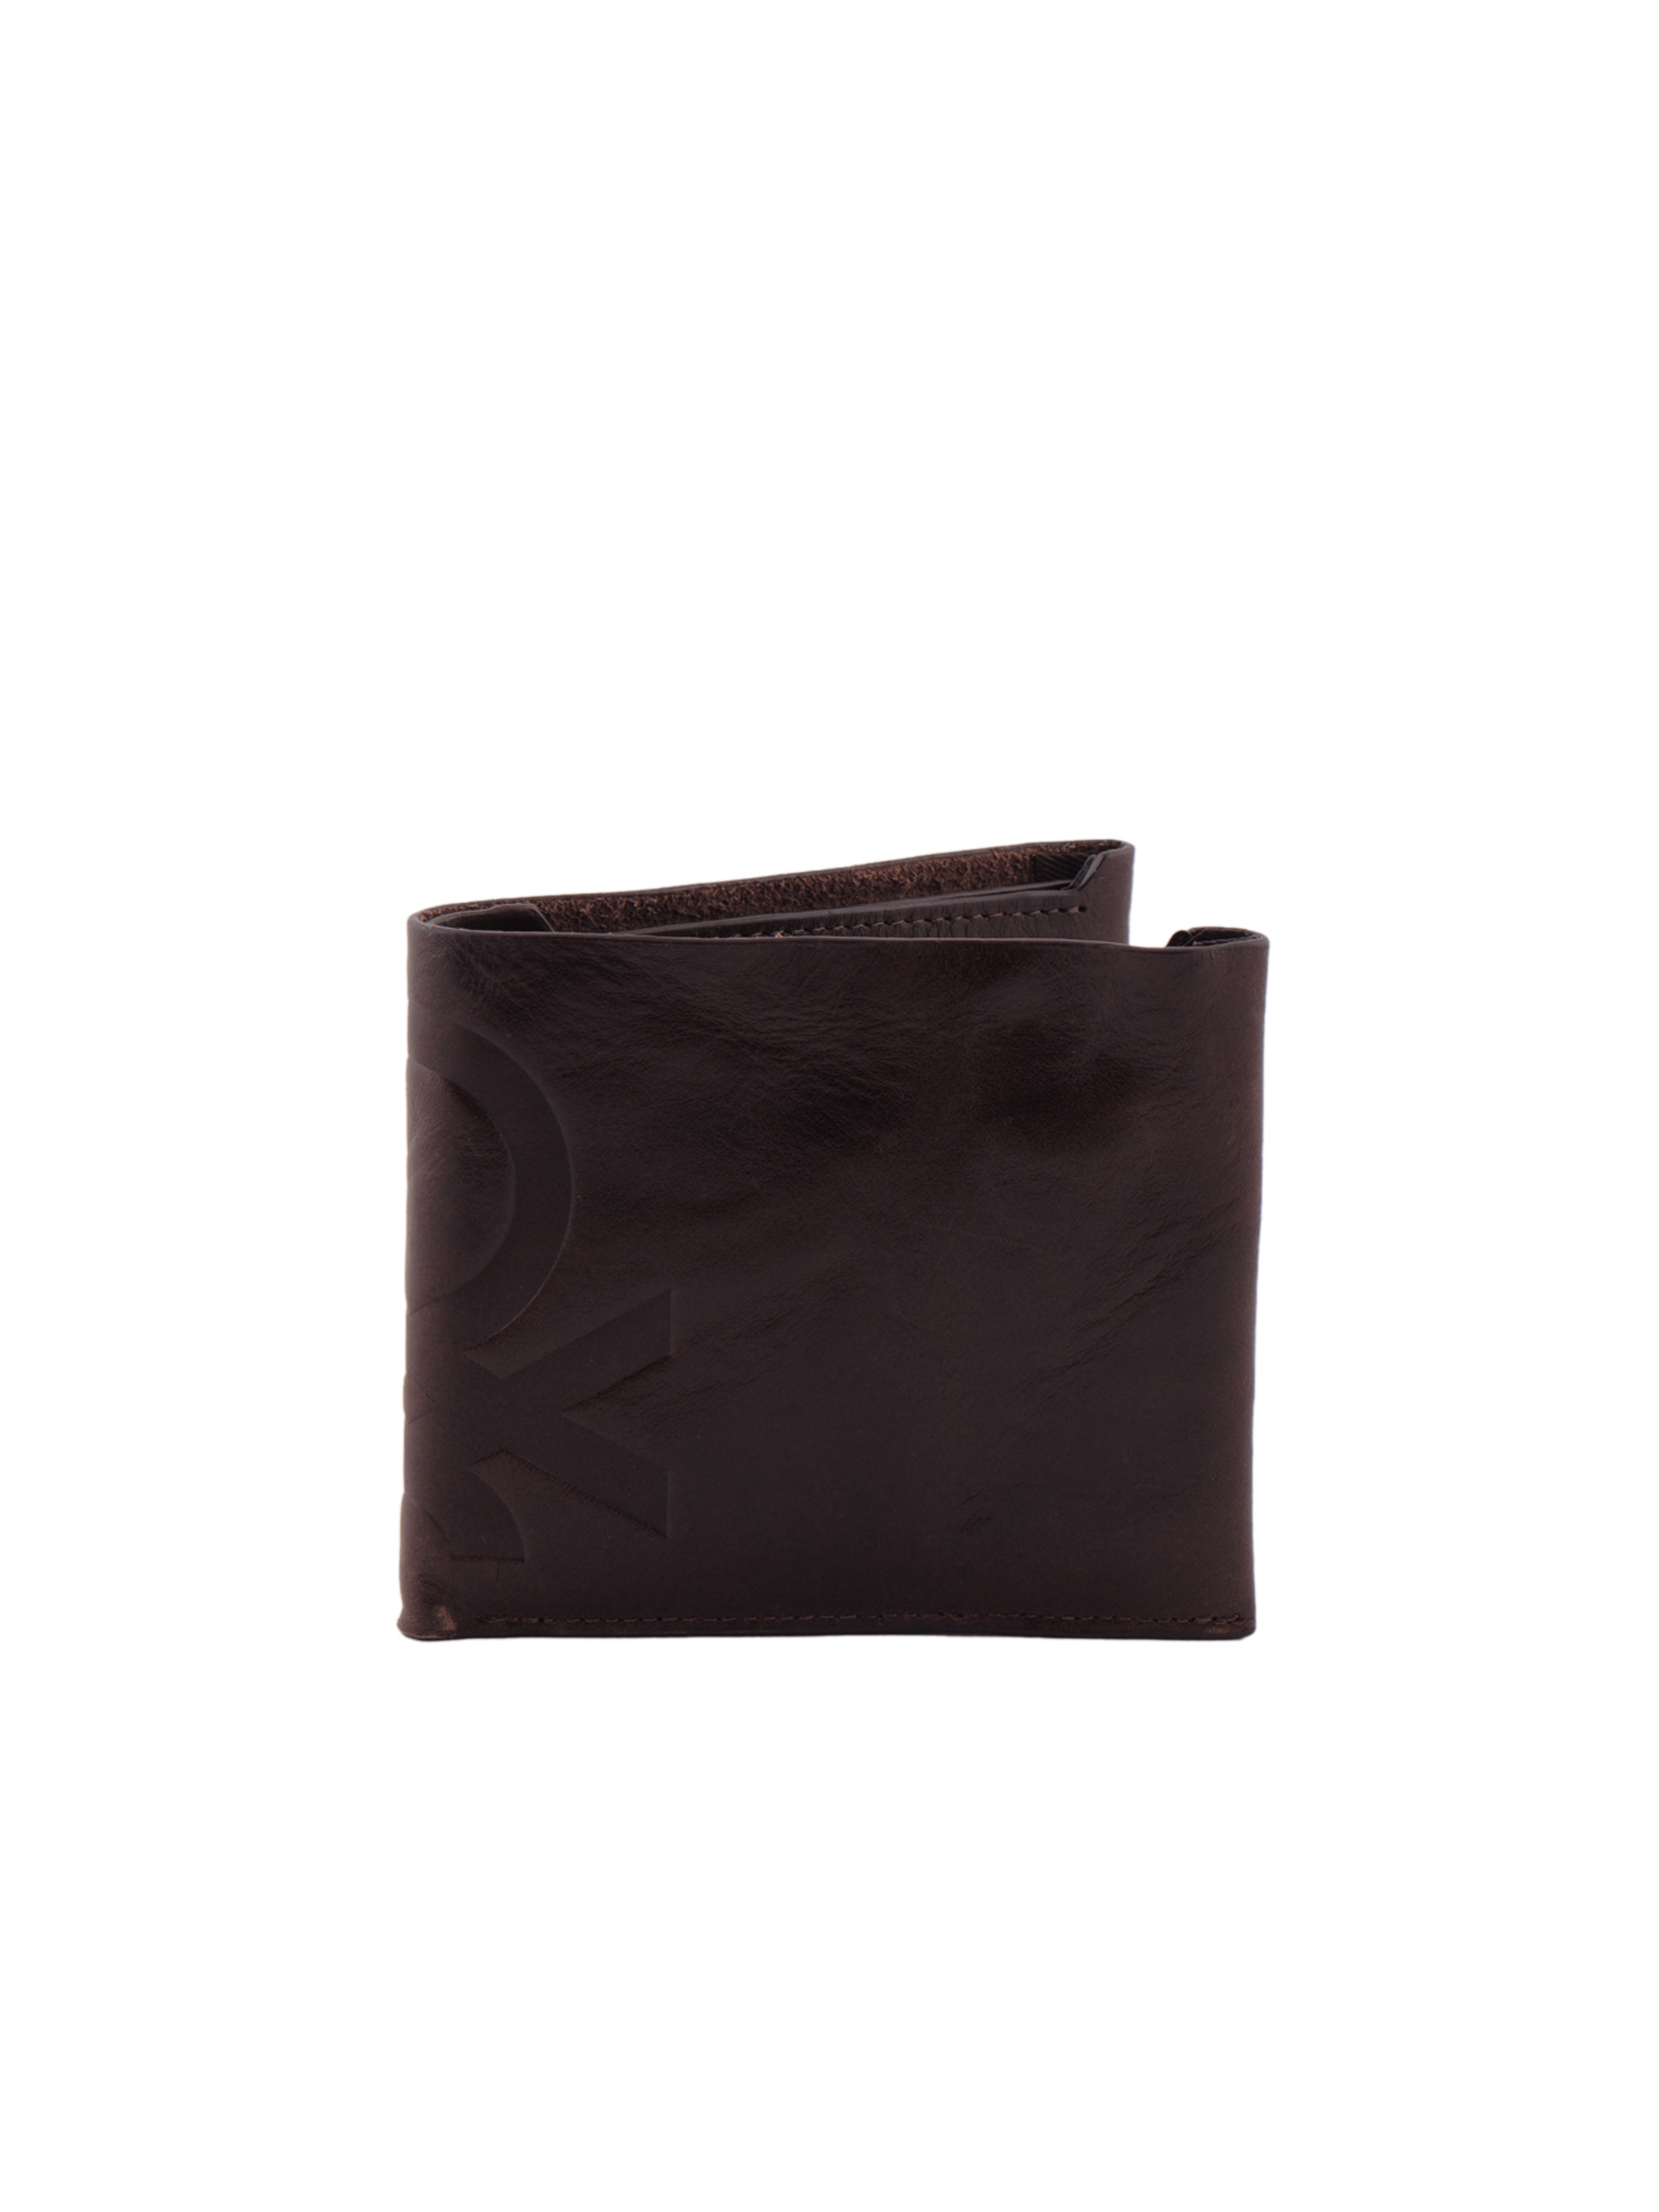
United Colors of Benetton Men Solid Coffee Brown Wallets
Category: Accessories / Wallets / Wallets
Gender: Men
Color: Coffee Brown
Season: Summer 2011
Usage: Casual